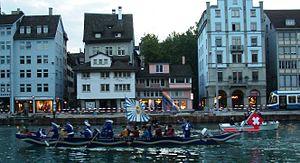
Le Hirsebreifahrt était un pari entre les Zurichois et les Strasbourgeois pour que les premiers puissent venir en 24 heures au secours des seconds en cas d'attaque.